Félix Gouin

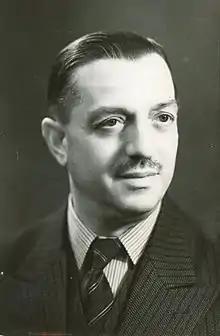
Gouin in 1936

Félix Gouin (5 October 1884 – 25 October 1977) was a French Socialist politician who was a member of the French Section of the Workers' International (SFIO).